Sierra Nevada

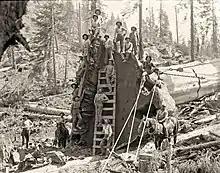
Clearcutting in Converse Basin resulted in a loss of 8,000 giant sequoia.

The Gold Rush populated the western foothills of the Sierra Nevada, but even by 1860, most of the Sierra was unexplored. The state legislature authorized the California Geological Survey to officially explore the Sierra (and survey the rest of the state). Josiah Whitney was appointed to head the survey. Men of the survey, including William H. Brewer, Charles F. Hoffmann and Clarence King, explored the backcountry of what would become Yosemite National Park in 1863. In 1864, they explored the area around Kings Canyon. In 1869, John Muir started his wanderings in the Sierra Nevada range, and in 1871, King was the first to climb Mount Langley, mistakenly believing he had summited Mount Whitney, the highest peak in the range. In 1873, Mount Whitney was climbed for the first time by 3 men from Lone Pine, California, on a fishing trip. From 1892 to 1897 Theodore Solomons made the first attempt to map a route along the crest of the Sierra.